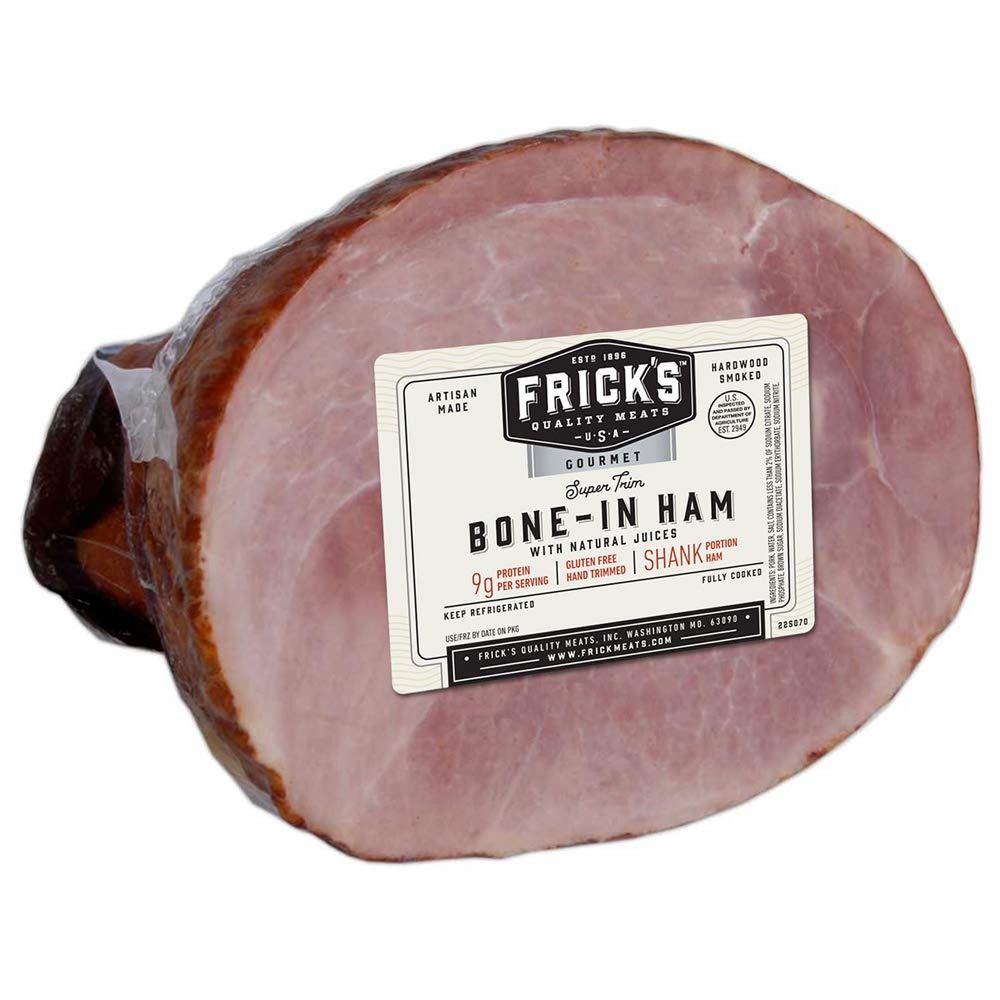
Item Name: Frick's Bone-In Ham Portion, Hickory Smoked (7.5 lbs. Average Weight)
Bullet Point 1: 9g protein per serving
Bullet Point 2: Made with real cane sugar
Bullet Point 3: Hardwood smoked & fully cooked
Bullet Point 4: Never frozen
Bullet Point 5: Gluten free
Product Description: Frick's bone-in portion hams are made with natural juices, smoked with real hickory hardwood, and cooked slowly for 12 hours. They weigh 7.5 lbs. on average and can serve 10 to 15 people, perfect for family gatherings and barbecues. The hams are made in Washington, Missouri, where the Frick family has been in the meat business for over 120 years.
Value: 1.0
Unit: Count

Price: 20.75